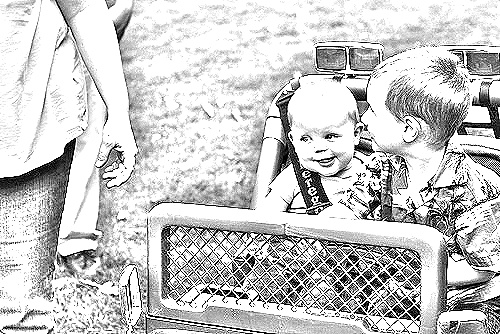
Portrait style: Sketch Portrait